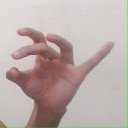
अक्षर: ओ